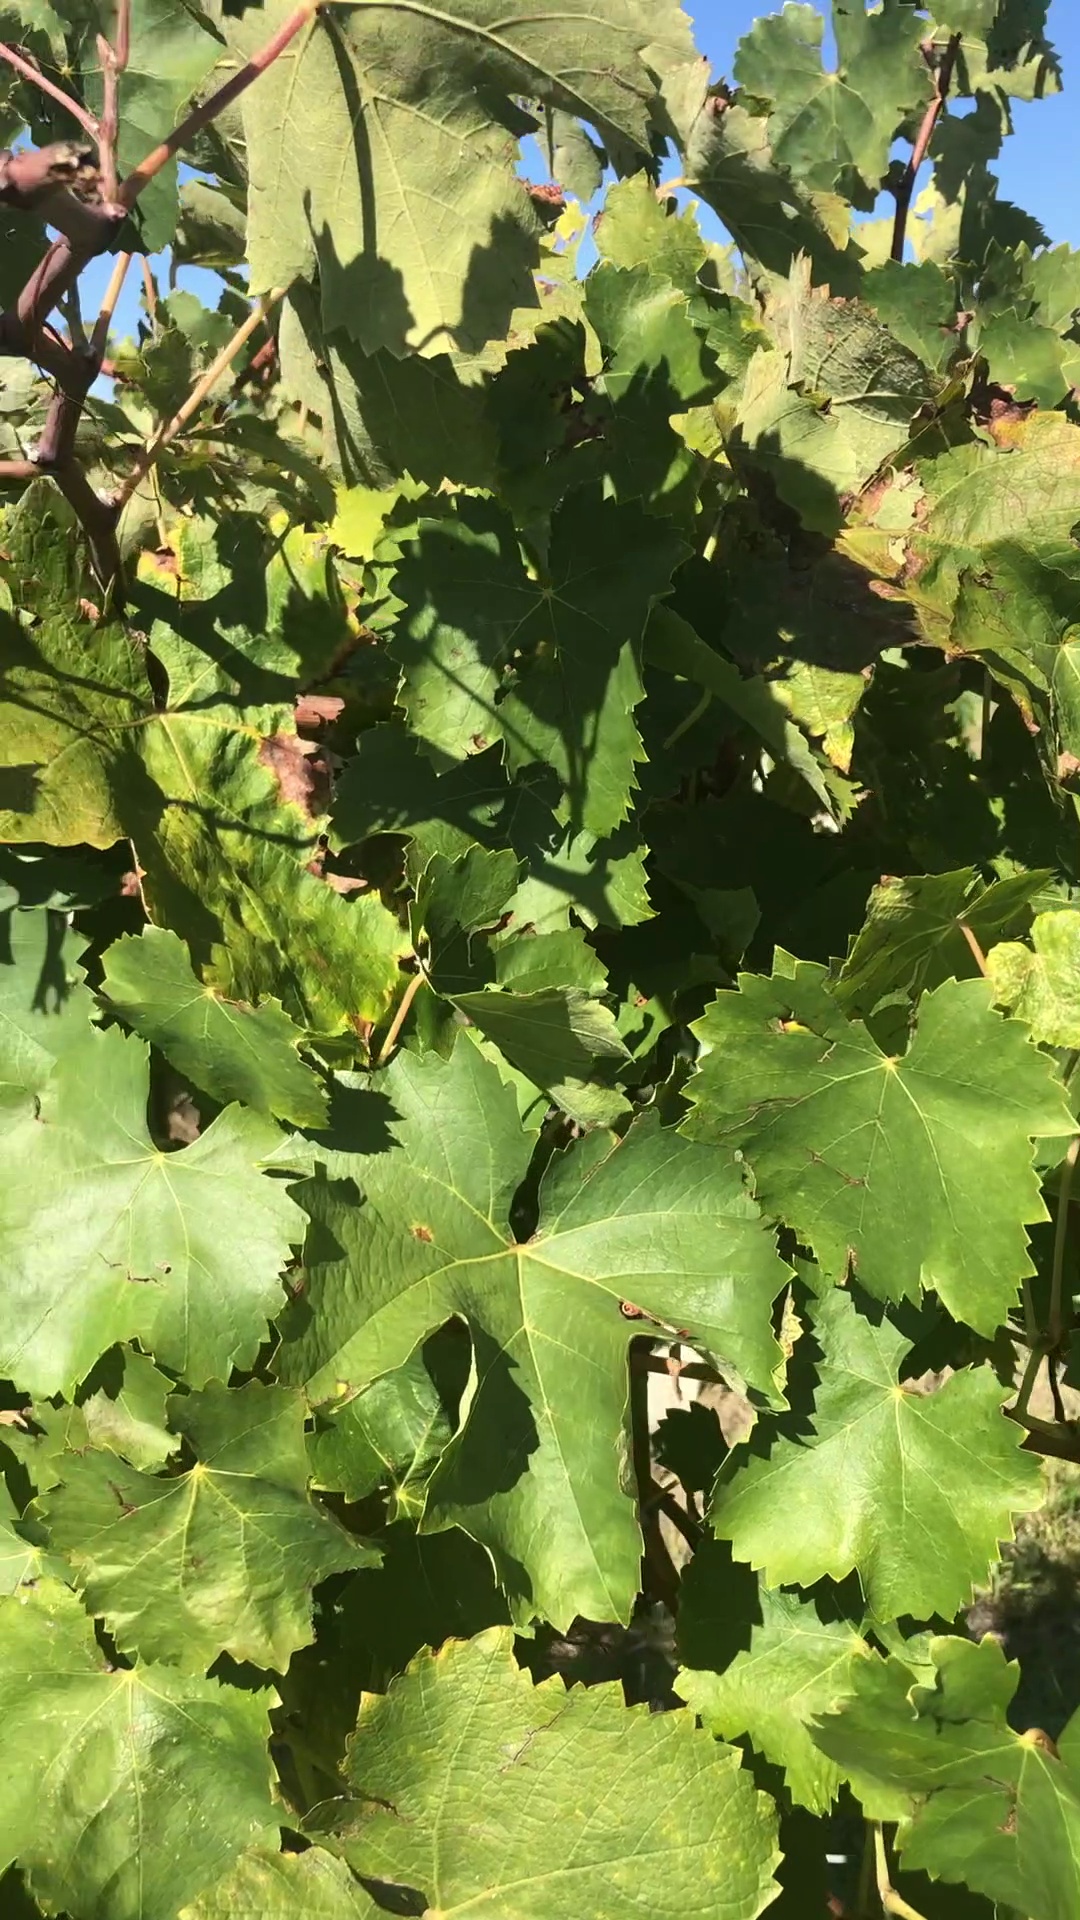
Label: healthy